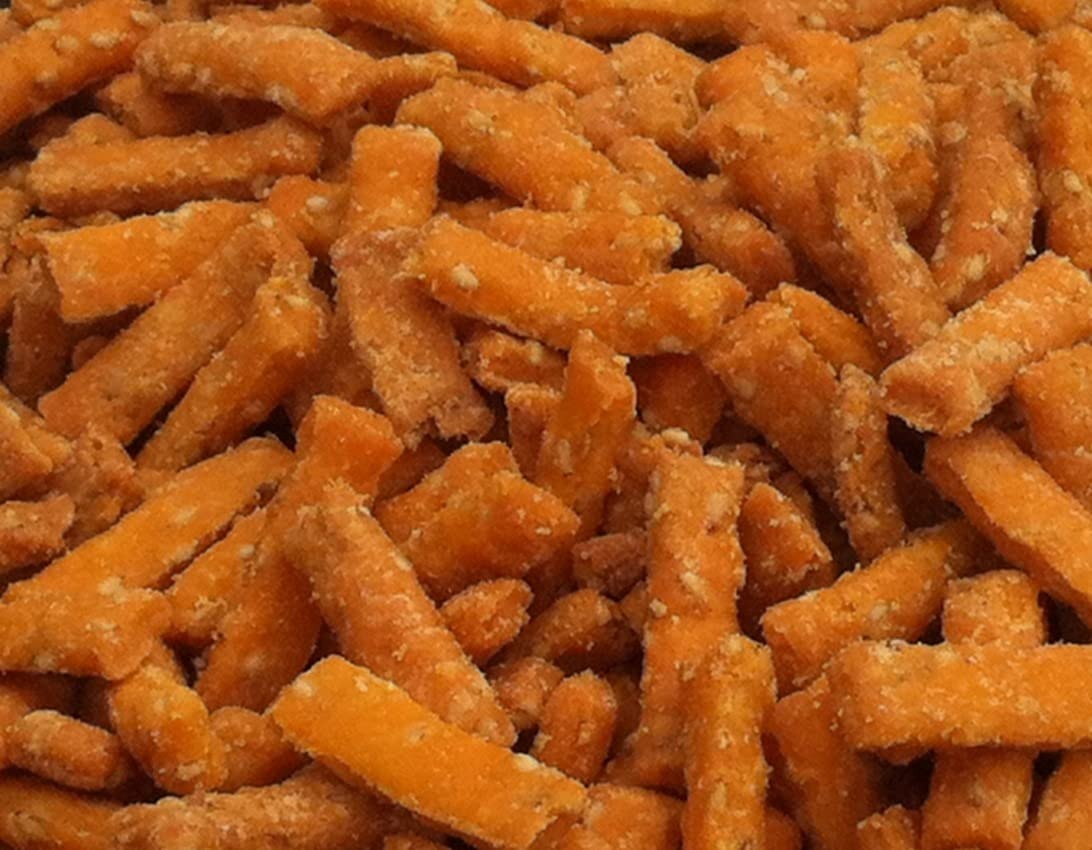
Item Name: Golden Flavor - Cheddar Sesame Sticks - 12 oz bags (Cheddar, 5 Pack)
Bullet Point 1: 12 oz bags of Cheddar Sesame Sticks
Bullet Point 2: Made with all natural and non-Gmo ingredients
Bullet Point 3: Pairs well with salsa and other dips
Bullet Point 4: Delicious on salads and in soups
Product Description: If you like cheese, add this cheddar snack stick to your cart. It has a great sharp cheesy flavor!! It's great to eat by itself, but salsa makes a great partner for this snack stick!! Made with non-GMO ingredients.
Value: 60.0
Unit: Ounce

Price: 35.28